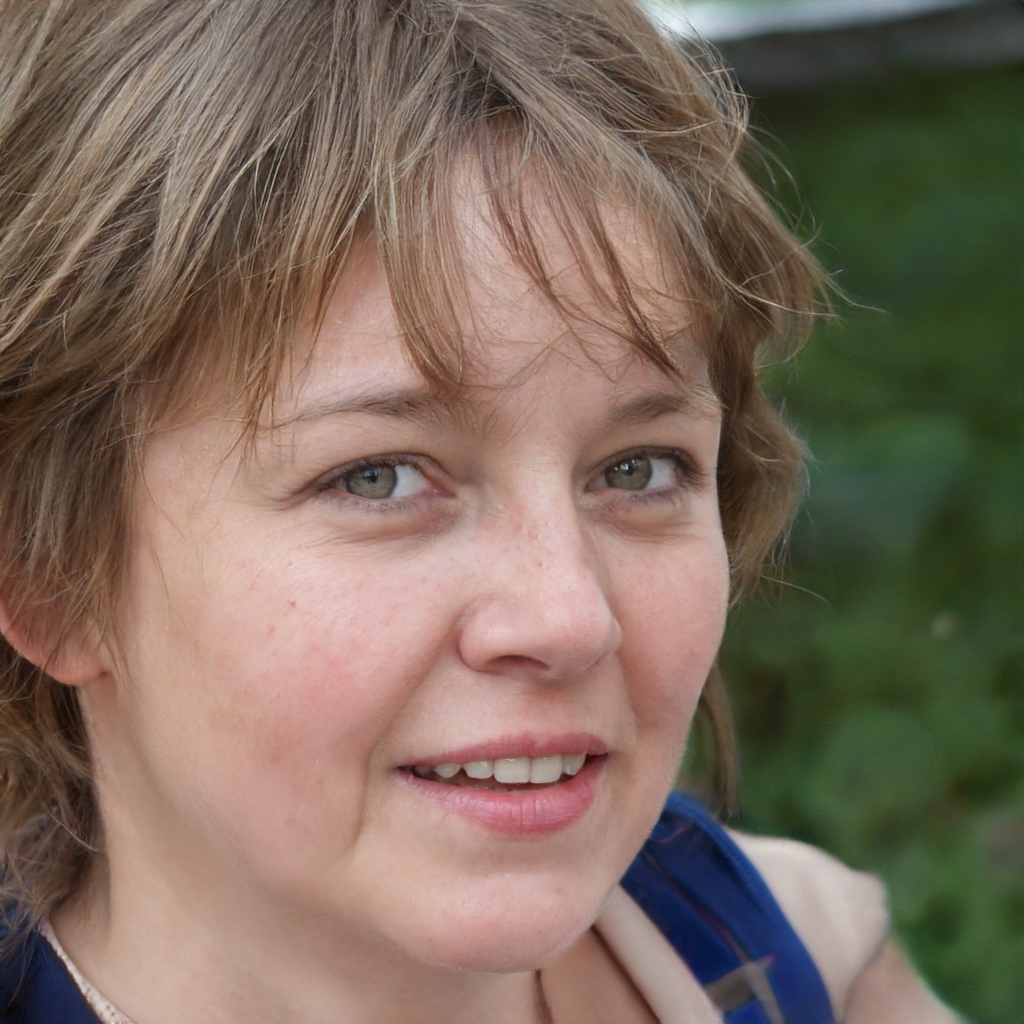
Label: Colored